Caythorpe Court

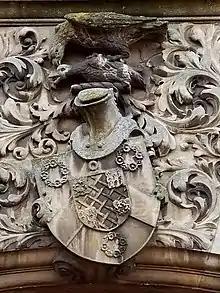

The site was originally occupied by a farm which was owned by the local church, farmed by the parson. The farm was acquired in the 1890s by Edgar Lubbock, who was a director of the Bank of England and of Whitbread Brewery. In 1899 Lubbock instructed Sir Reginald Blomfield to design a hunting lodge in the grounds of the farm; the lodge was built in 1901–1903. During the construction a stable for fifty horses was built: Lubbock was appointed Master of the Blankney Hunt in 1904. Originally known as "Mansion House", by 1904 it had acquired the name "Caythorpe Court". The original gardens were also designed by Blomfield.